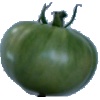
Label: Tomato not Ripened 1